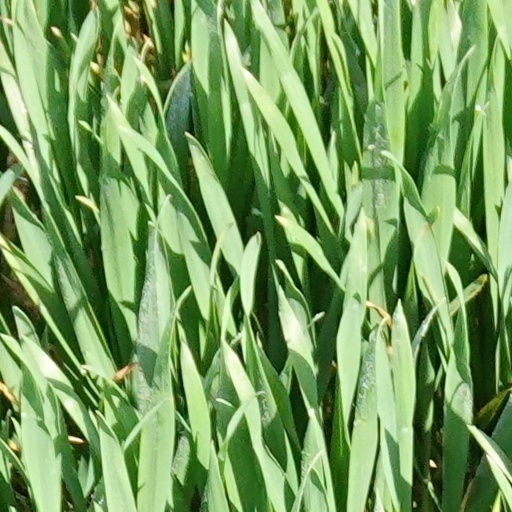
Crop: wheat